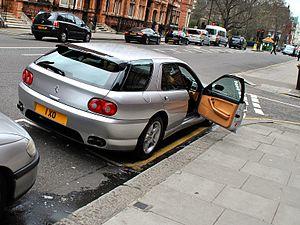
La Ferrari 456 est un modèle automobile construit par le constructeur automobile italien Ferrari entre 1992 et 2004. La présentation officielle du modèle a lieu au FF40 en 1992, lors de cet évènement organisé par le garage de Francorchamps en Belgique, qui fêtait ses 40 ans d'importation de Ferrari. Les célébrations ont eu lieu sur le circuit de Spa-Francorchamps en septembre 1992, où étaient réunis les beaux modèles de Ferrari, ainsi que les grands noms des pilotes de l'époque. La Ferrari 456 GT fut présentée pour la première fois au public le mois suivant à Paris avec un accueil immédiatement très positif, et les premières commercialisations ont suivi en 1993. Au total, quatre versions officielles différentes seront produites : la 456 GT, la 456 GTA, la 456M GT et la 456M GTA.